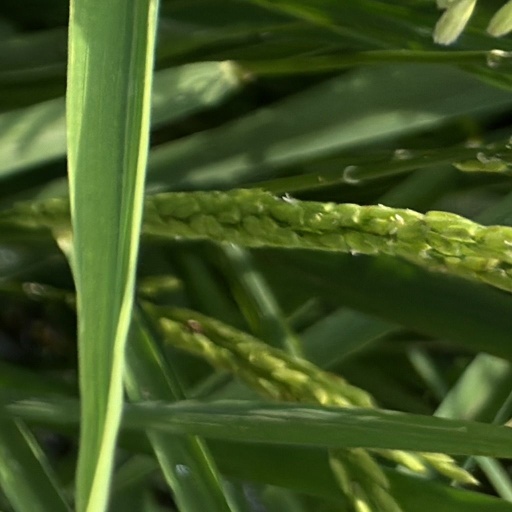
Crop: rice